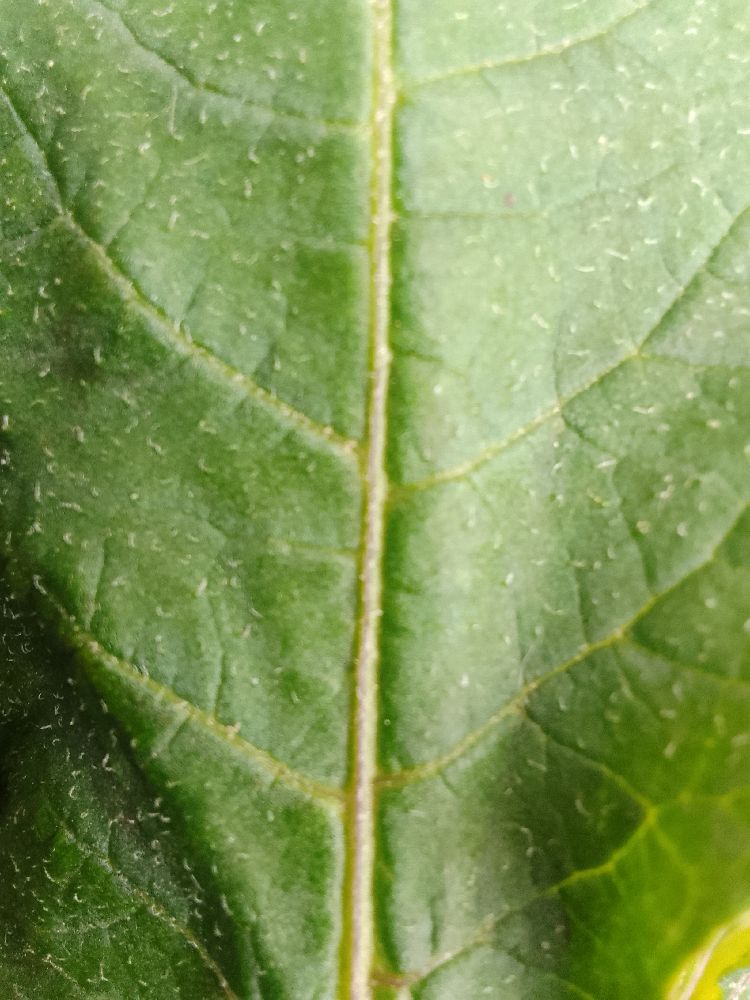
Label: Healthy